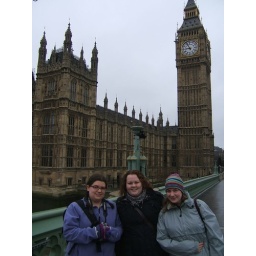
Nic, Cecillia and Jo in front of the clock tower